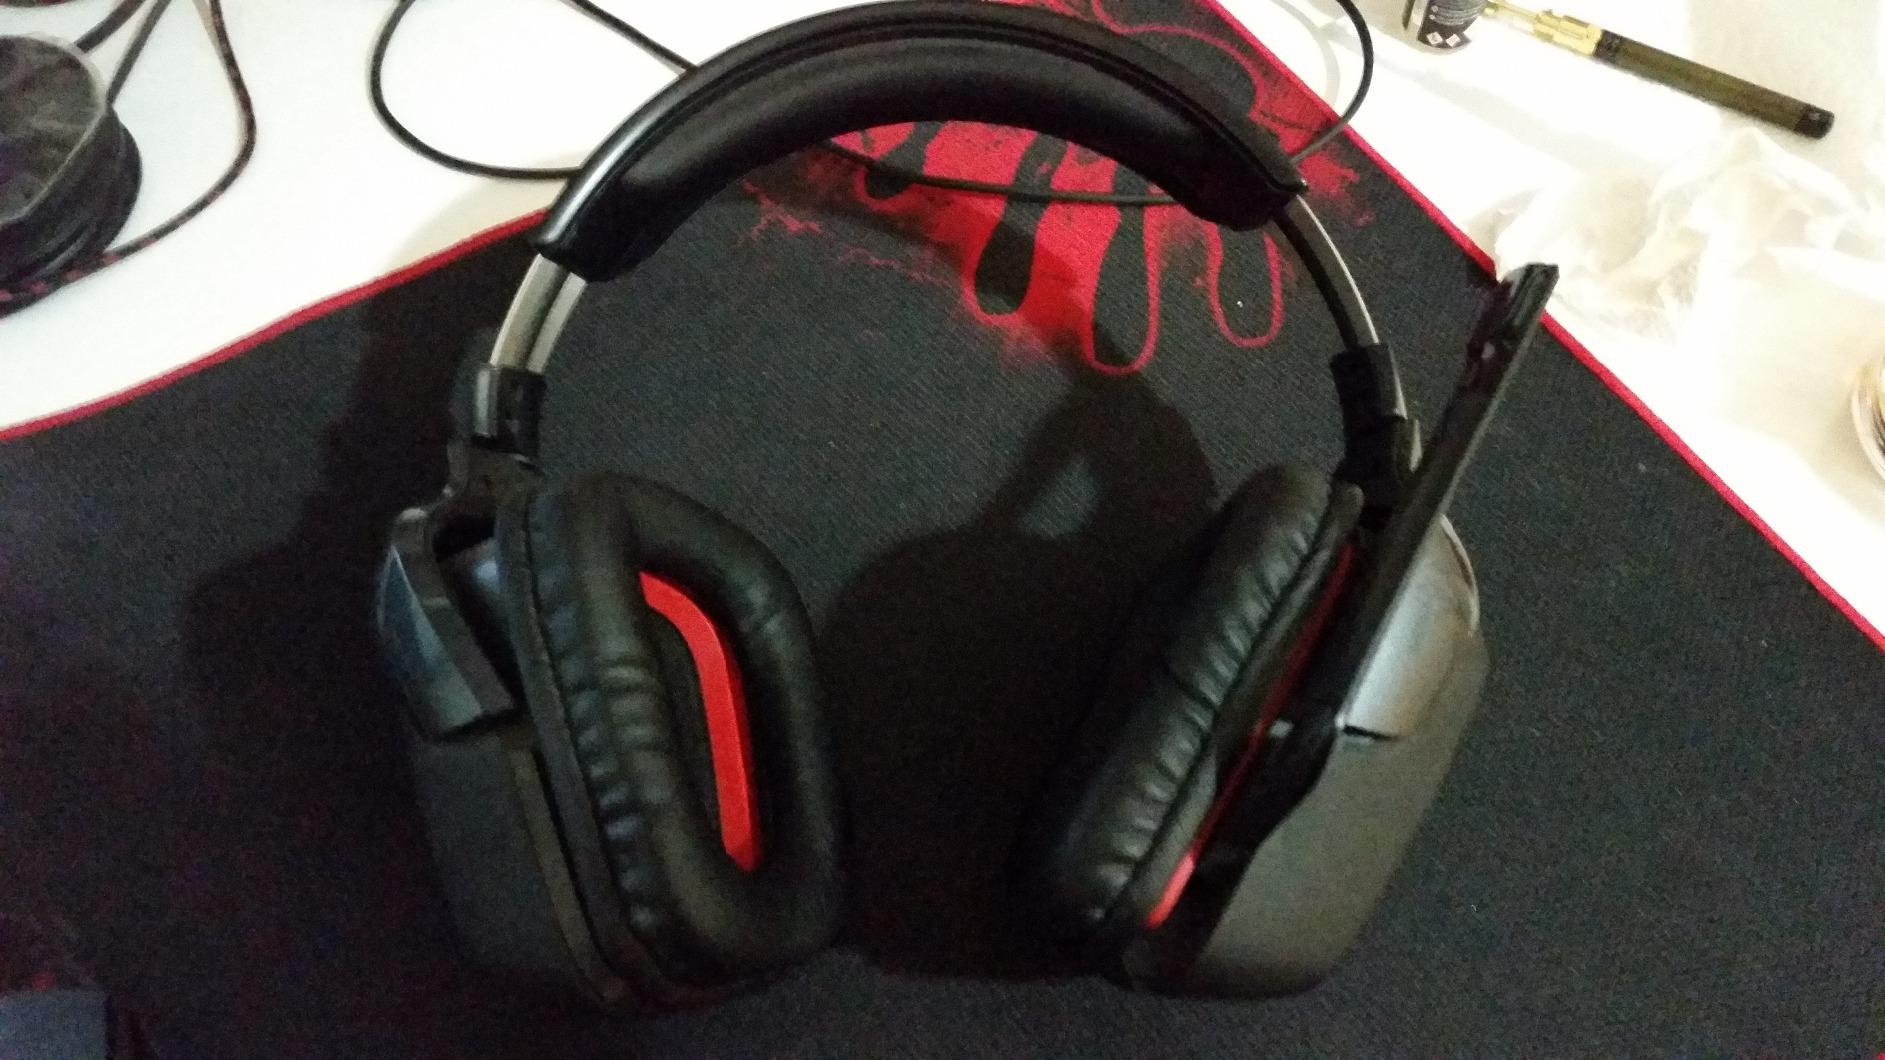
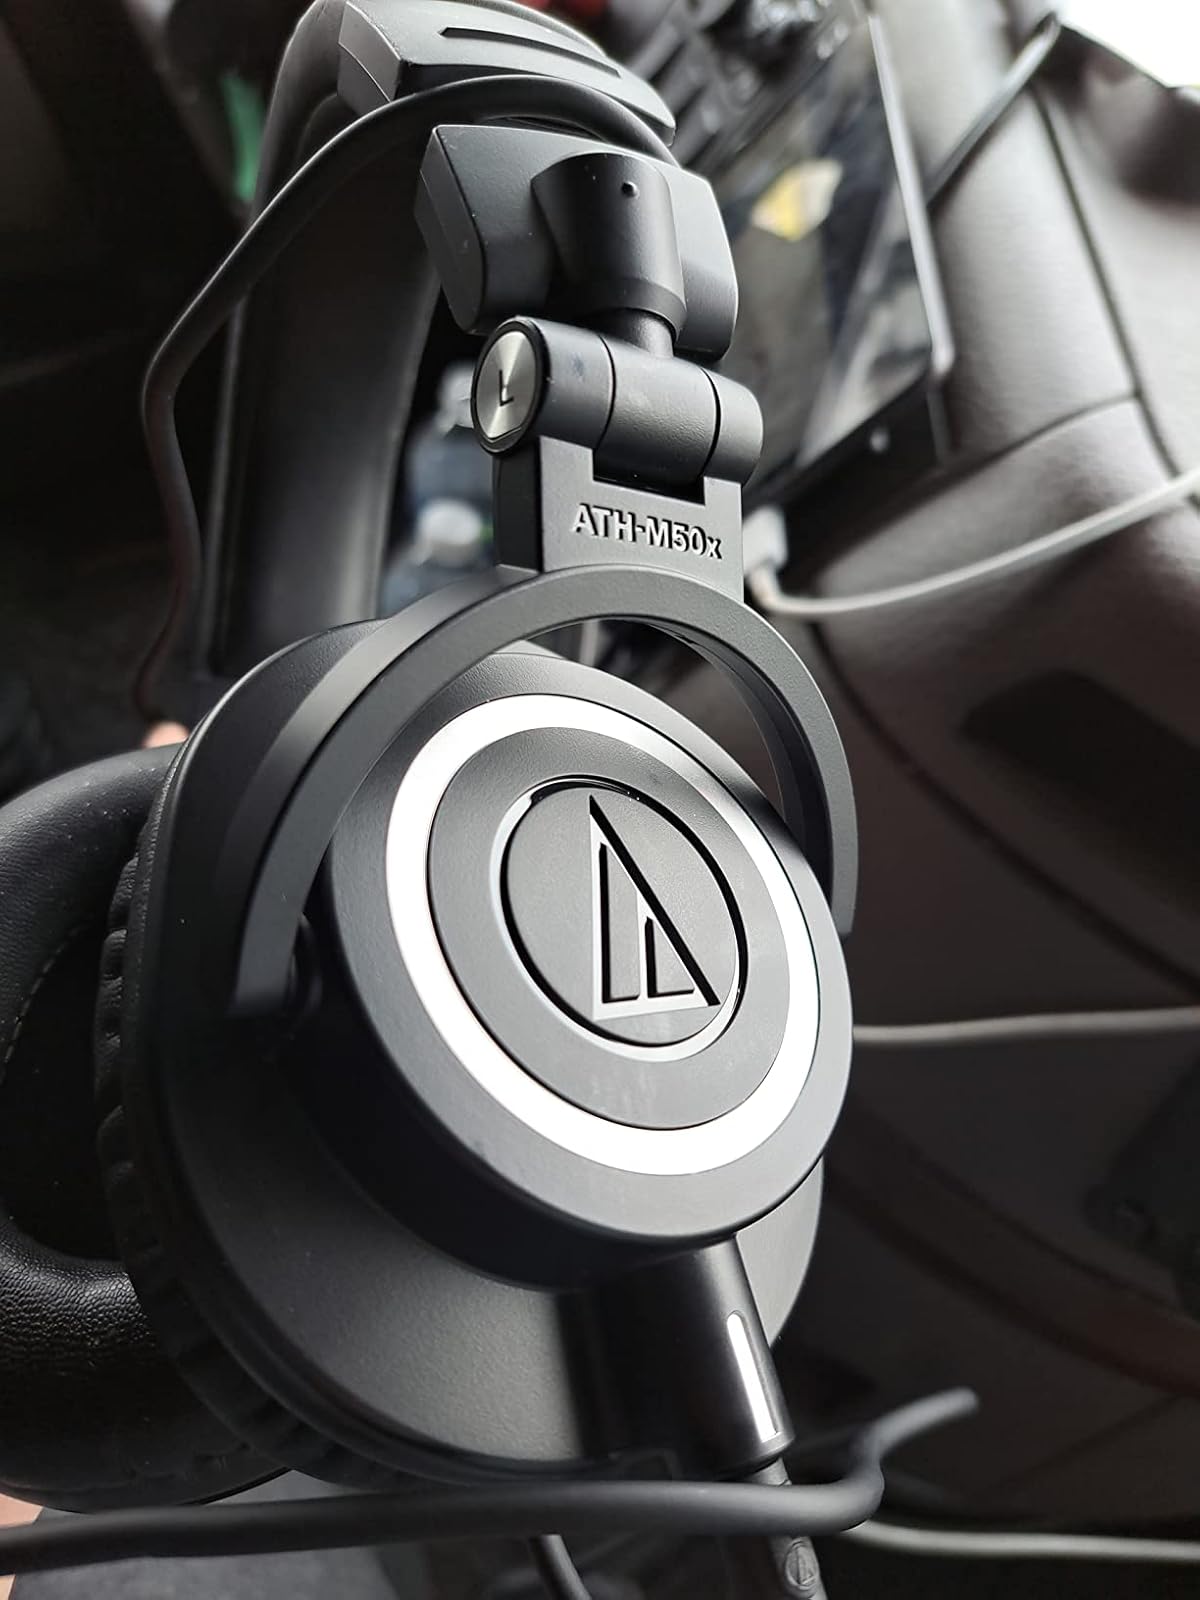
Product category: headphones
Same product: no